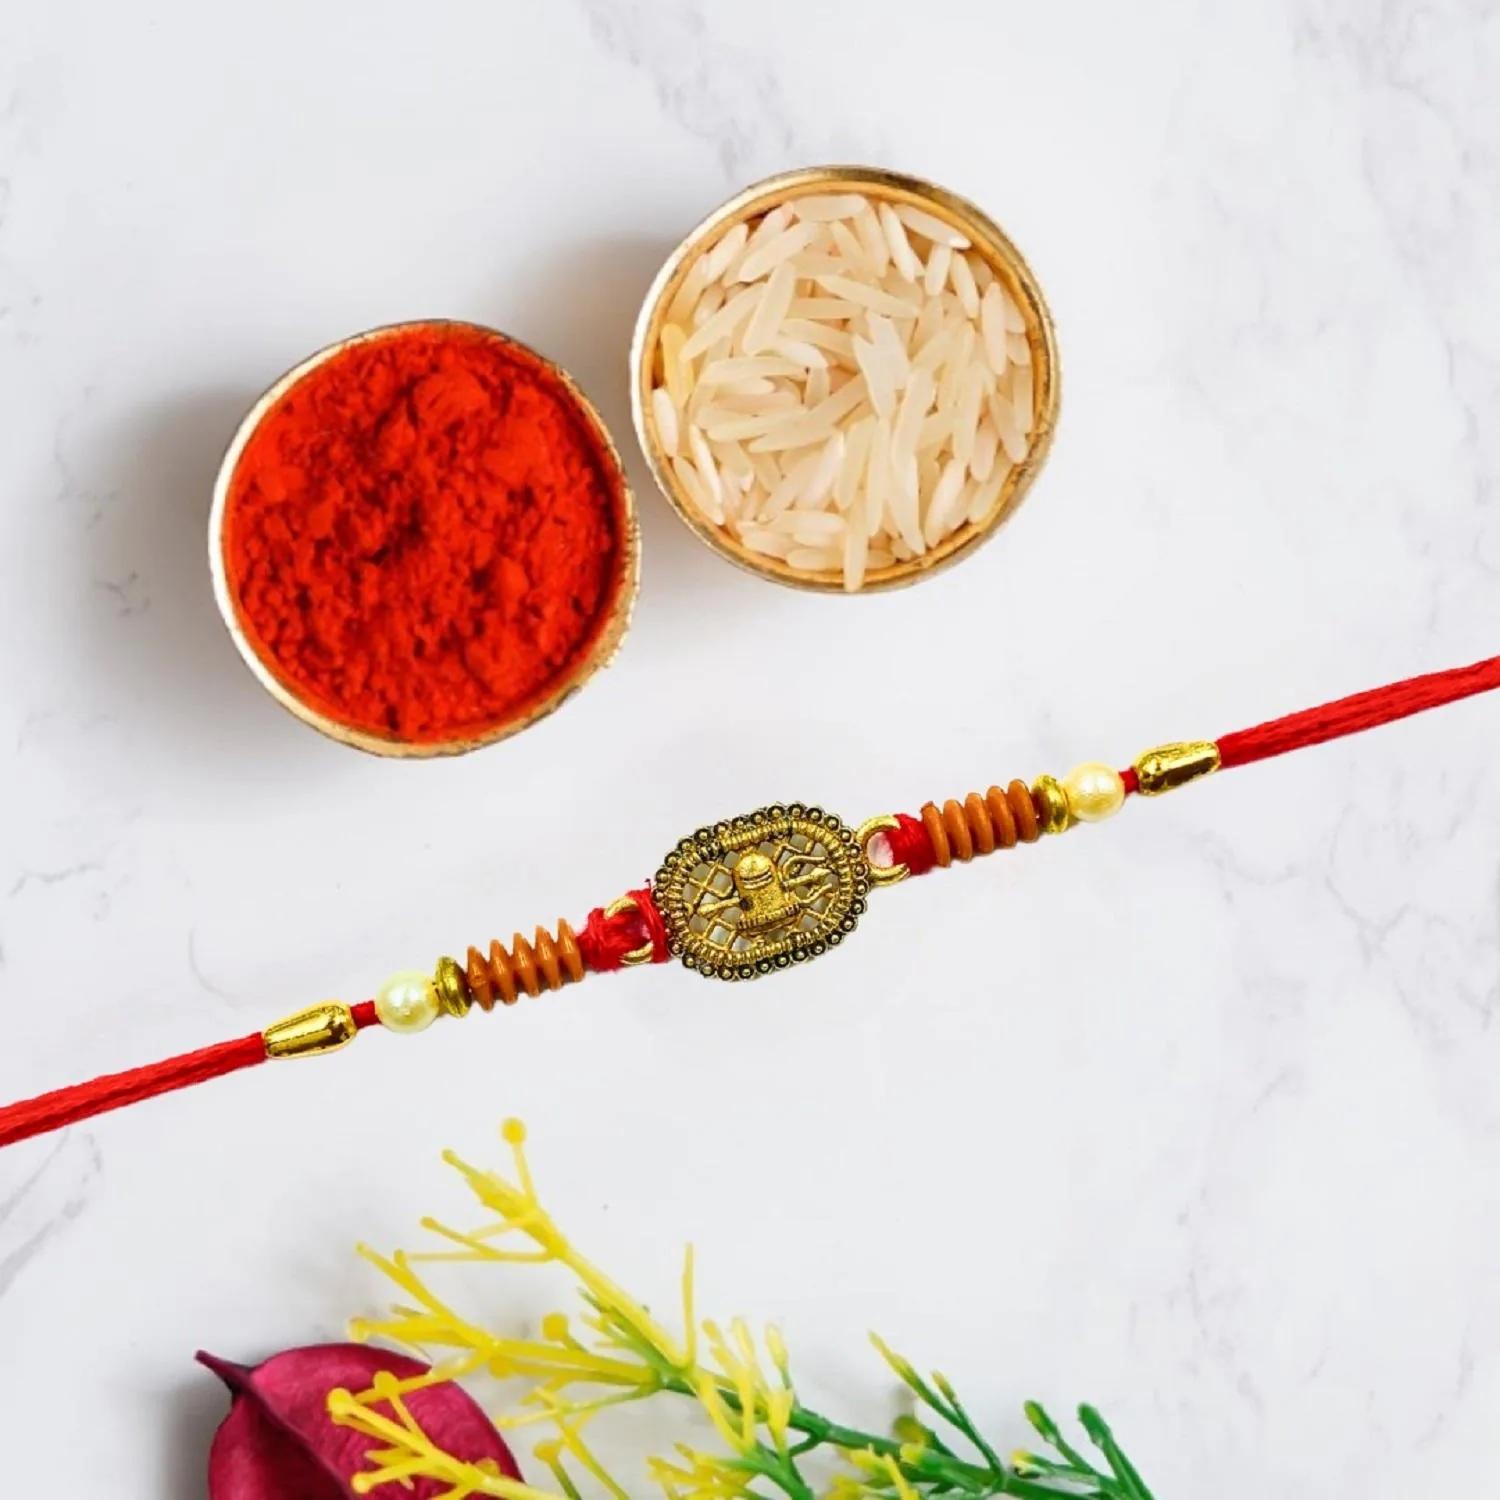
VIBRANCE Traditional Shivling Rakhi for Raksha Bandhan.
Type: Rakhis
Brand: VIBRANCE
Price: Rs. 249
 Raksha Bhandan is a celebration of the bond between a brother and sister. We specialize in creating unique rakhi designs for every brother and sister. Our rakhi collection ranges from traditional to modern designs, all of which are handcrafted with love and care. We strive to make each Raksha Bhandan special for our customers by providing the perfect rakhi for their loved ones. With our wide range of designs and styles, you can find the perfect rakhi for your brother or sister. Shop with us today to make your Raksha Bhandan magical. The design of the delivered product or parts of it may vary slightly from what is shown in the image.
Features: Hand crafted pearl and crystal studded rakhi Multicolor Rakhi,Special Multi colour Designer Rakhi for Brother / Bhabhi / Kids,Includes roli chawal and free greeting card,Rakshabandhan Special Card,Comes with Roli Chawal & Best Wishes Greeting Card in best packaging